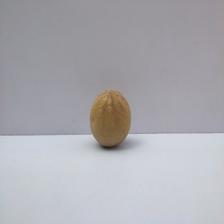
Size: Small